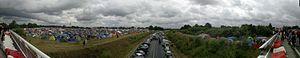
Panoramique sur le camping du Hellfest 2012, Fr-44Clisson.
Les programmations du Hellfest sont les listes des groupes ayant participé au Hellfest, un festival annuel spécialisé dans les musiques extrêmes qui se déroule à Clisson, en Loire-Atlantique.